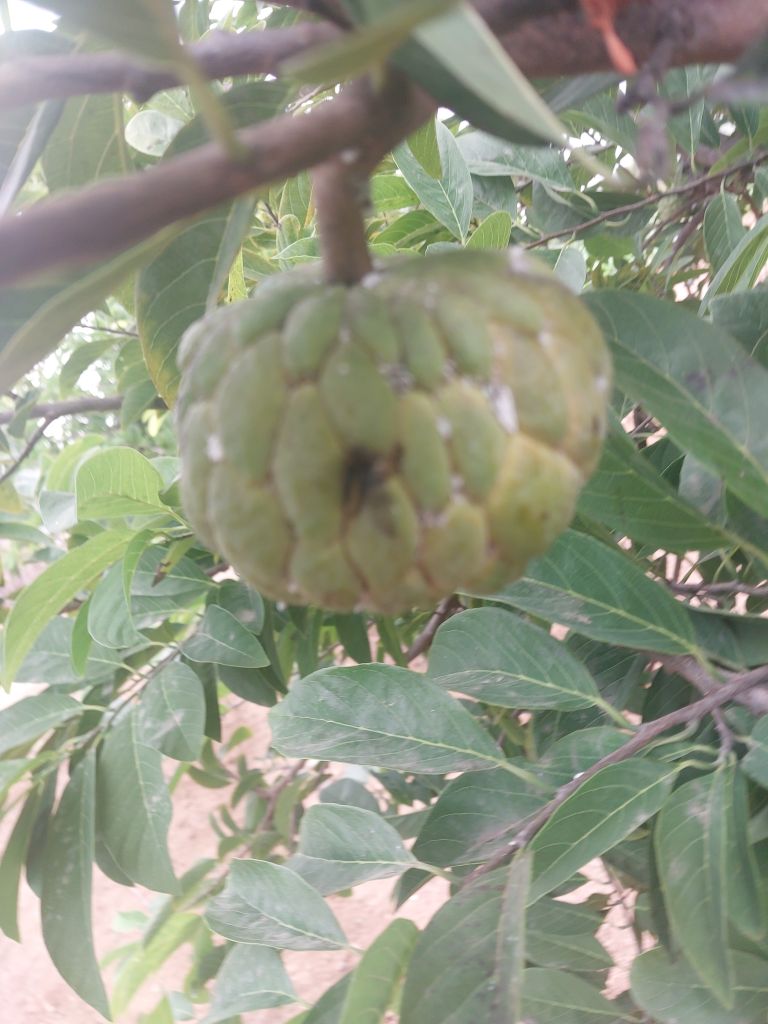
Disease label: Athracnose